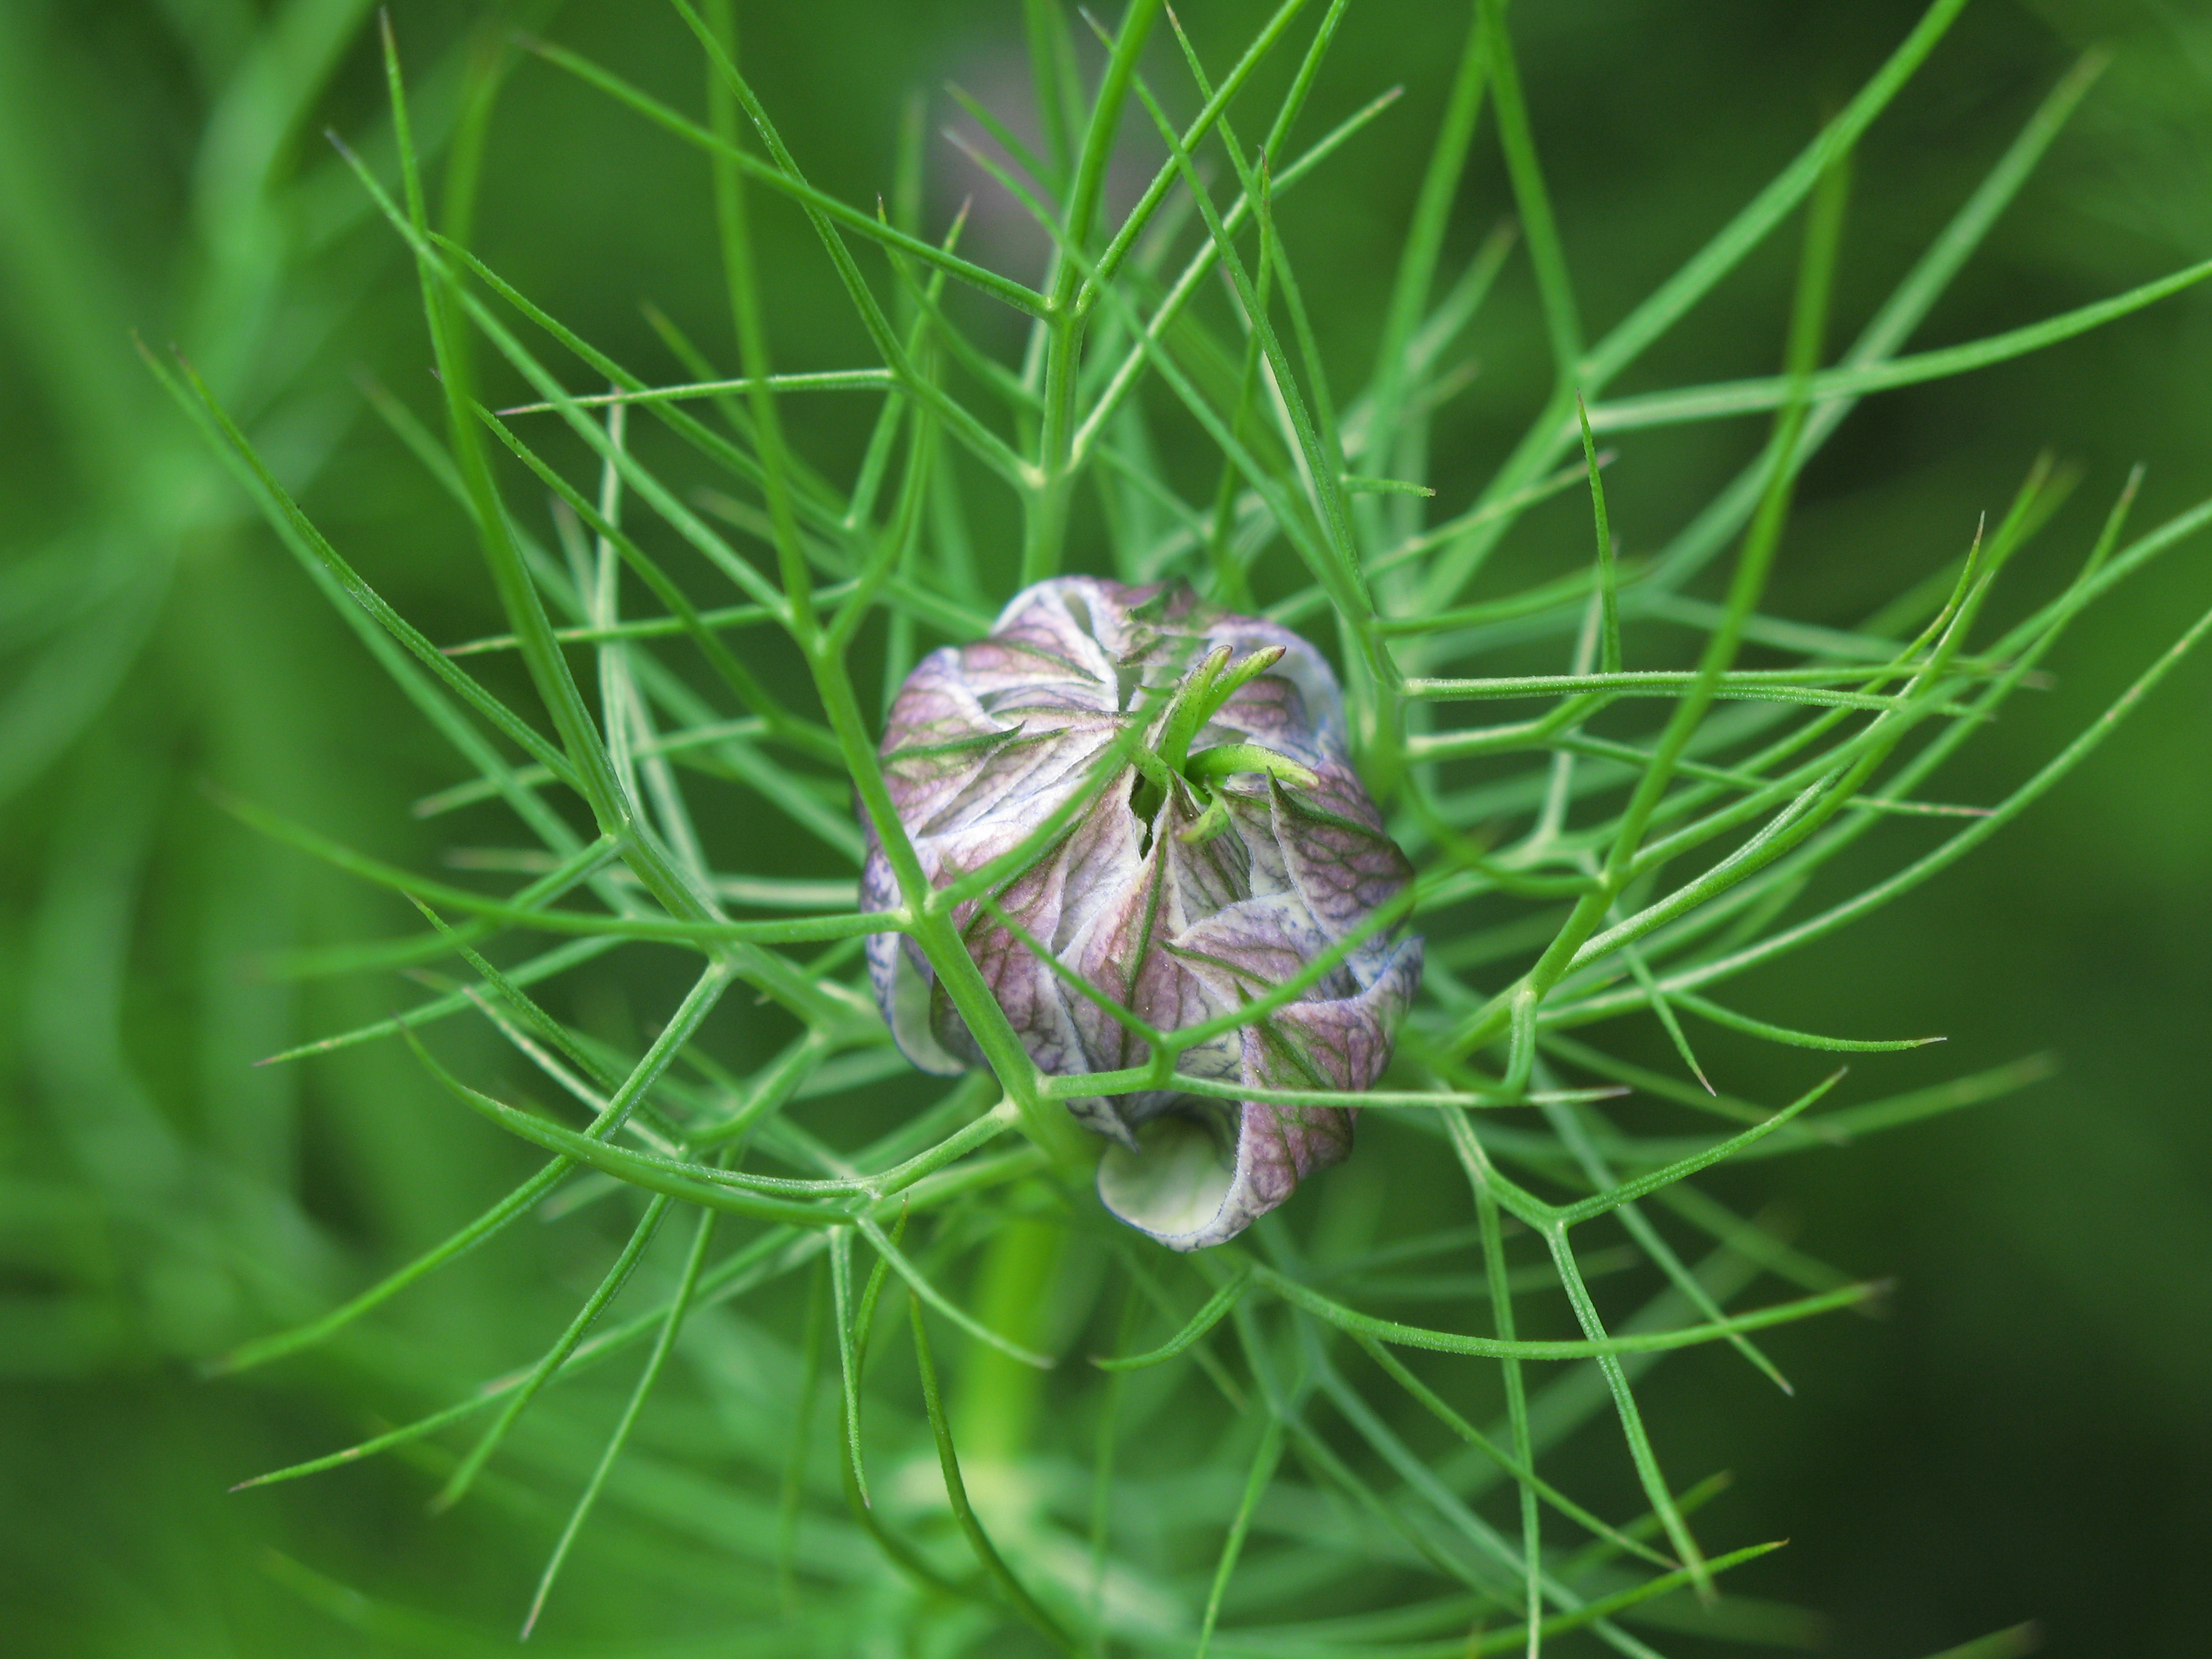
grass, plant, white, leaf, flower, green, high, herb, botany, flora, wildflower, cool image, hires, sativa, hi, res, g7, themacrogroup, nigella, loveinamist, damascena, devilinabush, macro photography, flowering plant, grass family, land plant